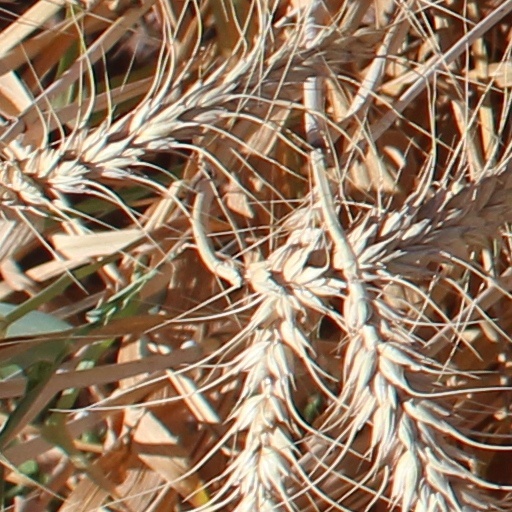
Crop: wheat